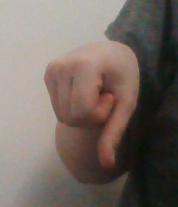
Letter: waw